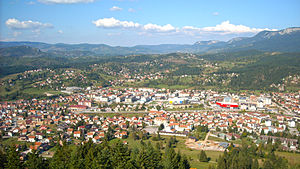
Pale
Pale, kyrillisk Пале, er en by i Republika Srpska i Bosnien og Hercegovina. Pale har cirka 6.900 indbyggere, heraf er 5.000 serbere.